San Biagio, Saludecio

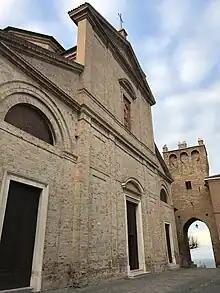

San Biagio is a Neoclassical Roman Catholic parish church in Saludecio, province of Rimini, region of Emilia-Romagna, Italy.